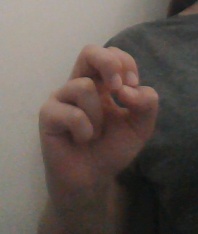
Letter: gaaf